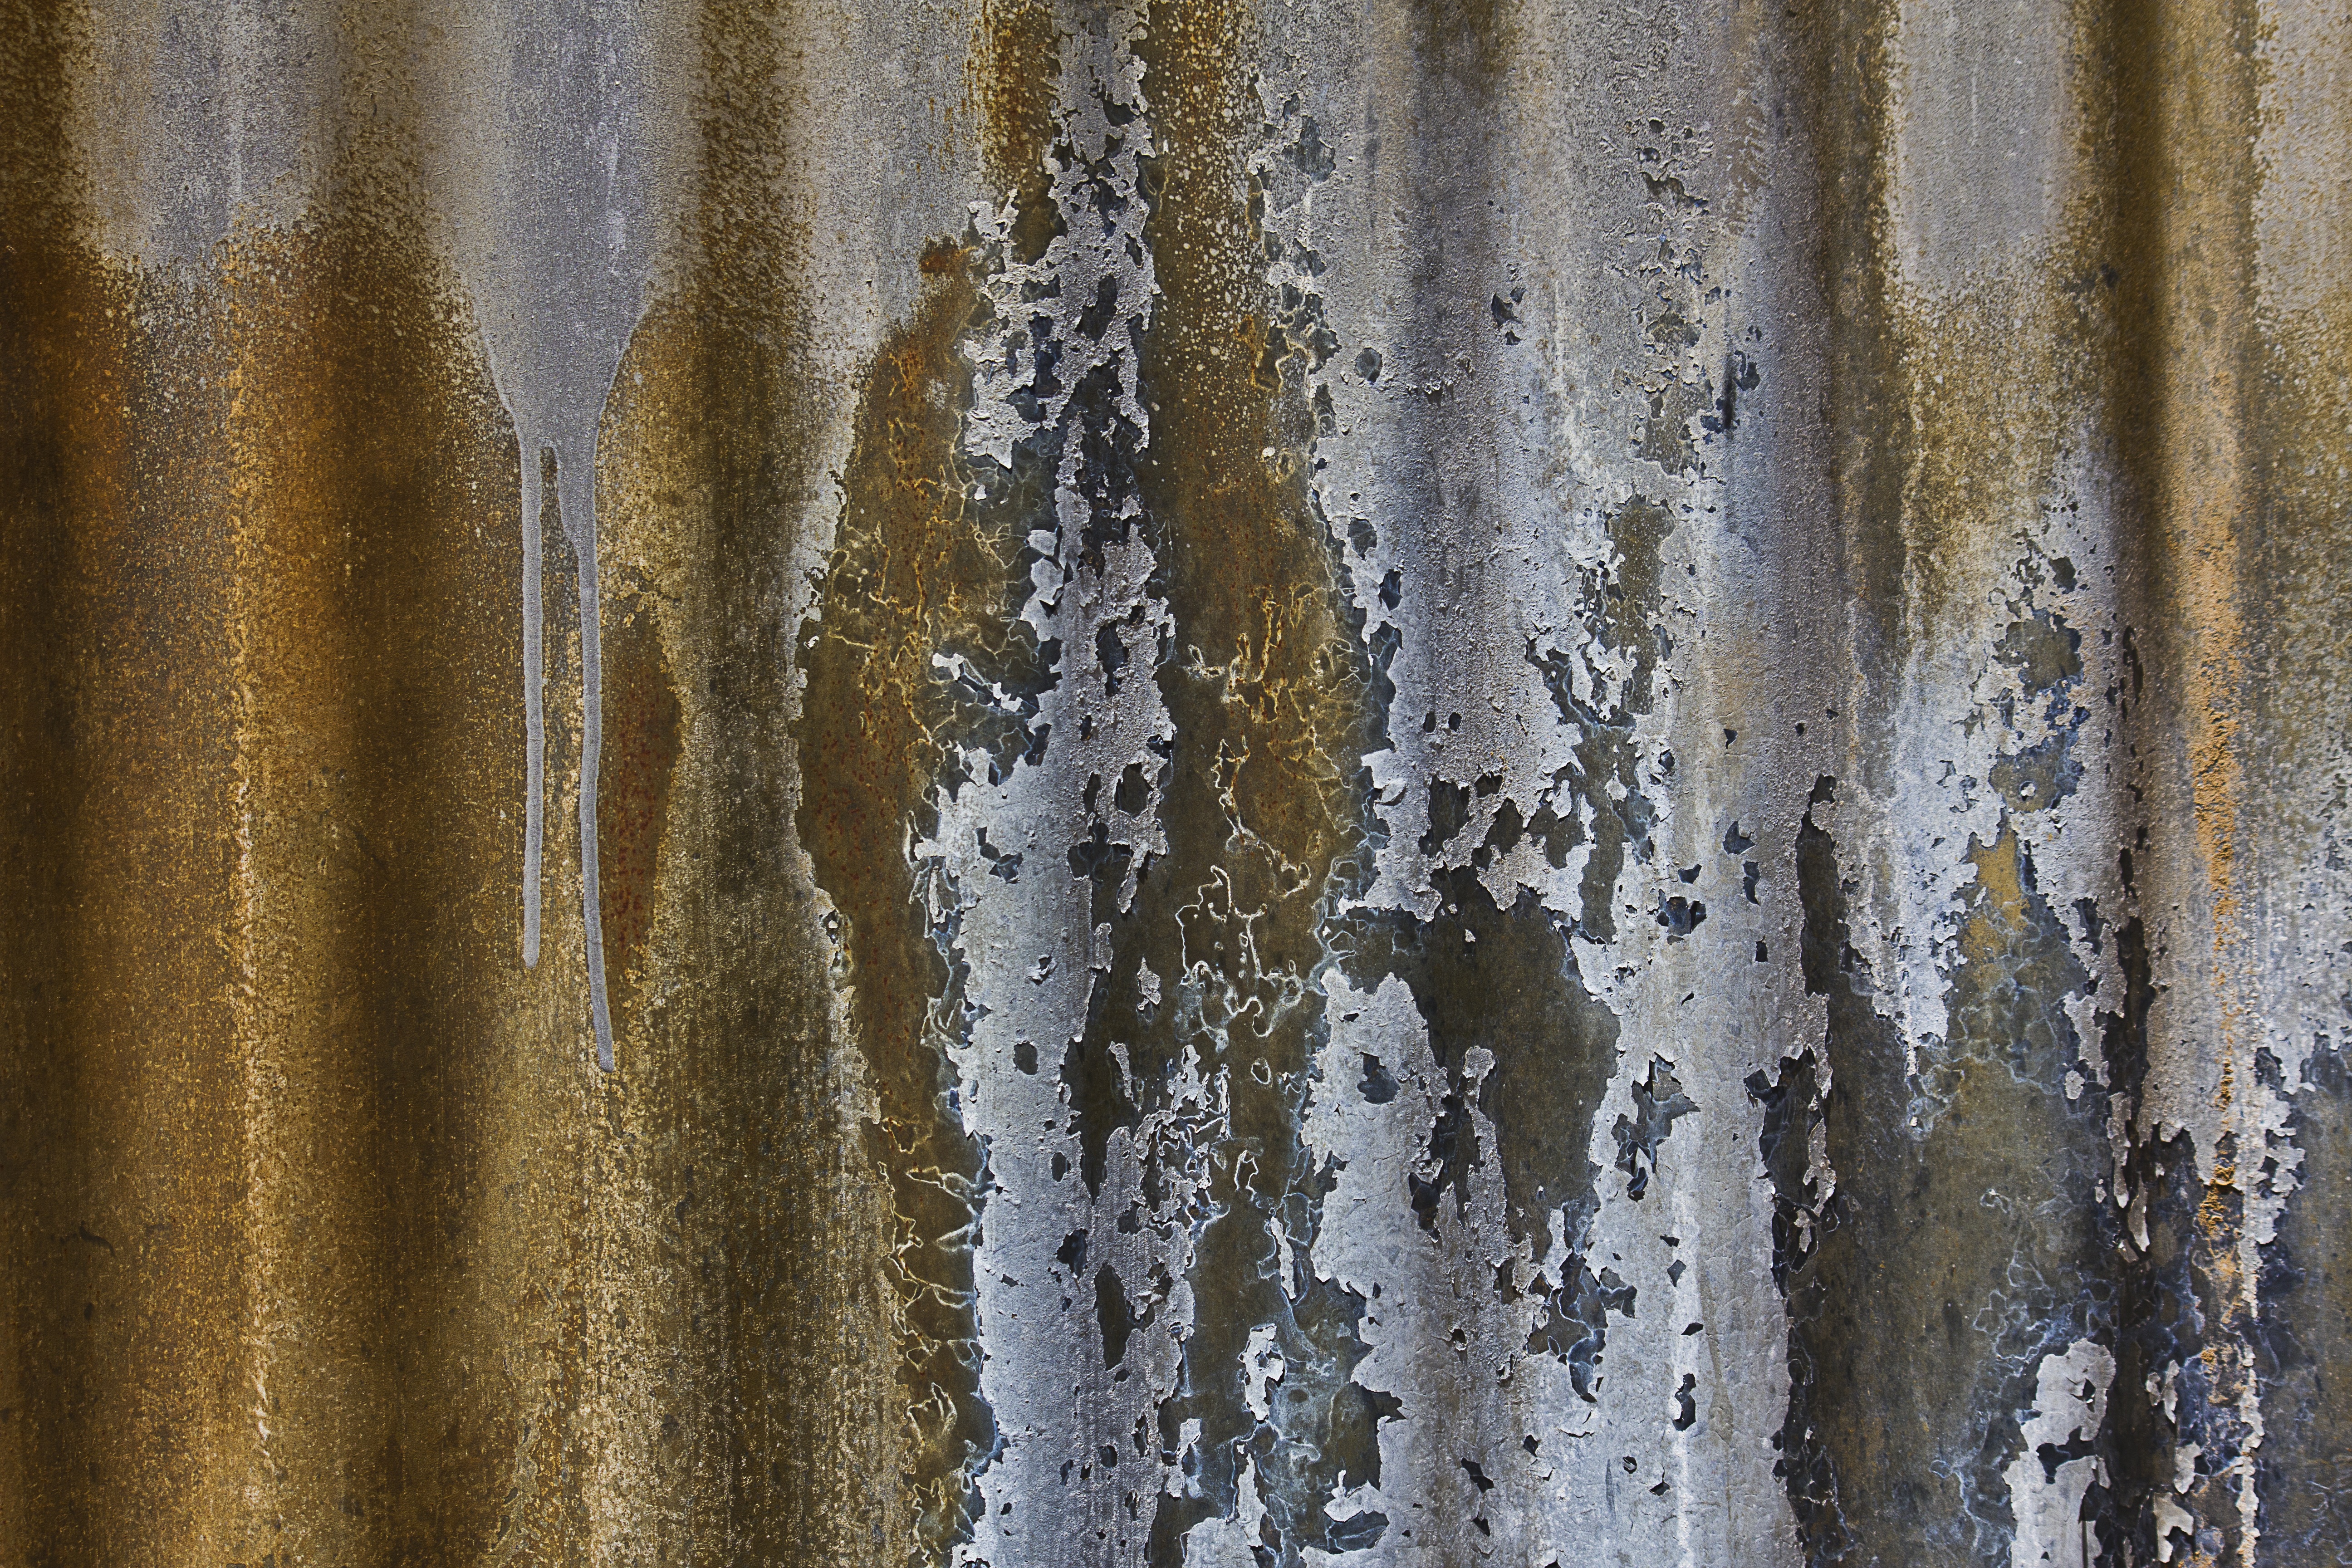
tree, nature, branch, winter, plant, wood, retro, sunlight, texture, leaf, frost, trunk, old, wall, rustic, steel, rust, orange, pattern, birch, autumn, metal, brown, industrial, dirty, grunge, rough, industry, decay, season, material, surface, weathered, stain, rusted, scratched, iron, damaged, backdrop, metallic, freezing, corrosion, plant stem, woody plant